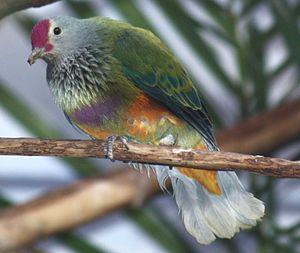
Le Ptilope des Mariannes est une espèce d’oiseaux appartenant à la famille des Columbidae.